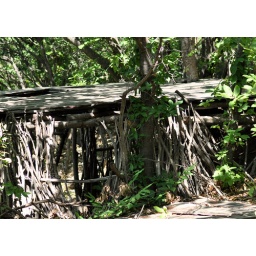
Up upon a tree house she sat. Le ferme d'arteAugust, 10'